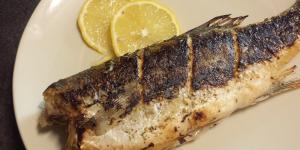
lubina entera a la plancha